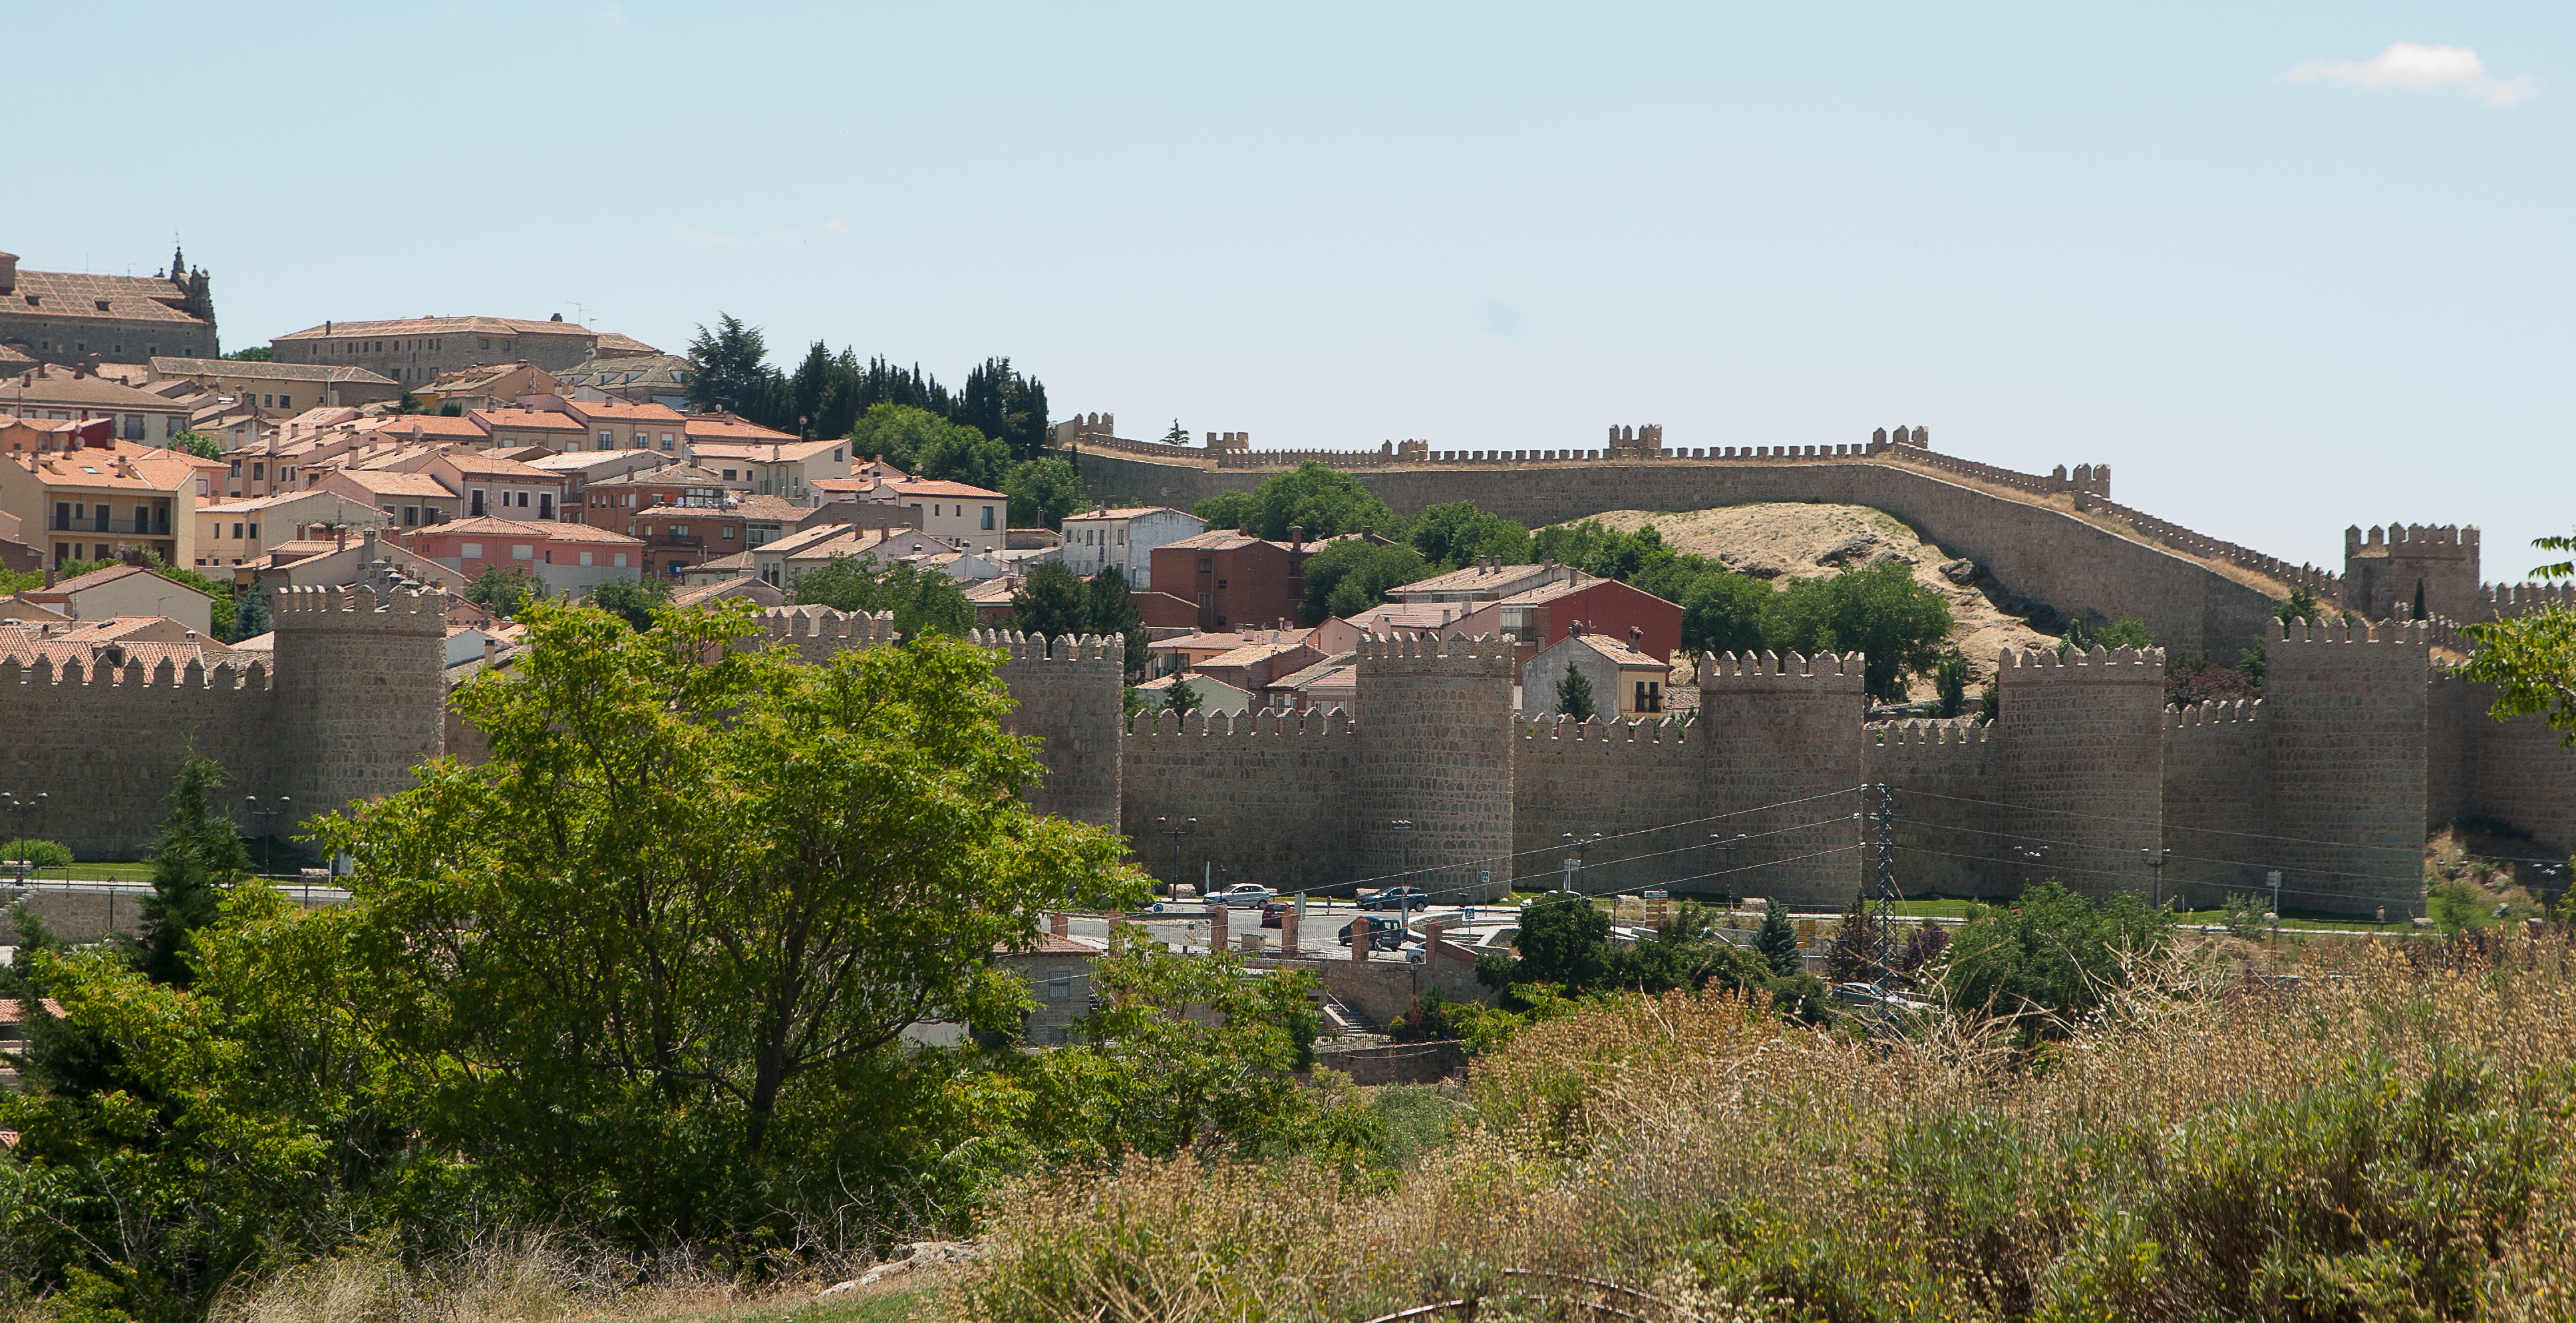
hill, town, building, chateau, wall, panorama, village, castle, fortification, tourism, terrain, spain, ruins, monastery, estate, rural area, ramparts, avila, ancient history, human settlement